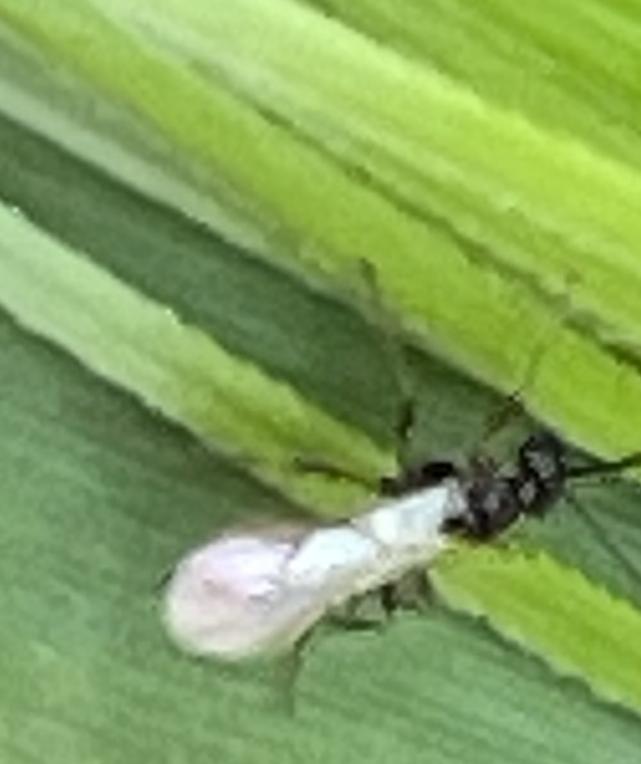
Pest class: predators